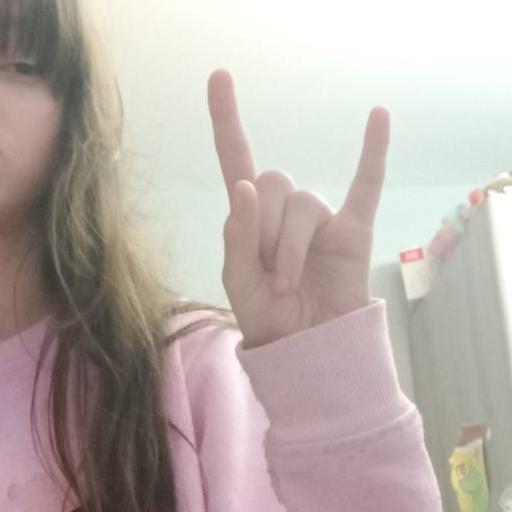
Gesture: rock